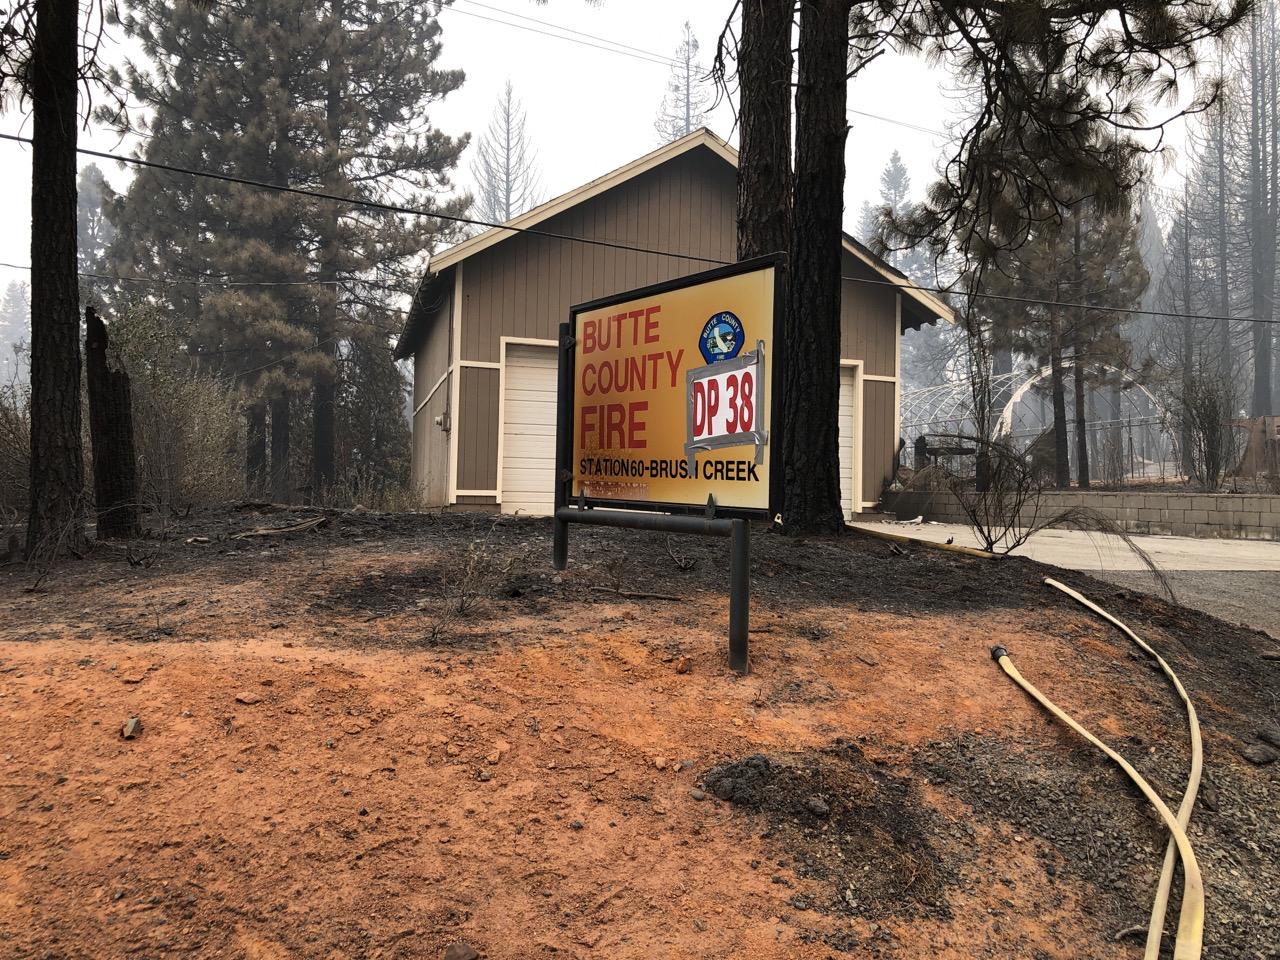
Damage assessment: minor